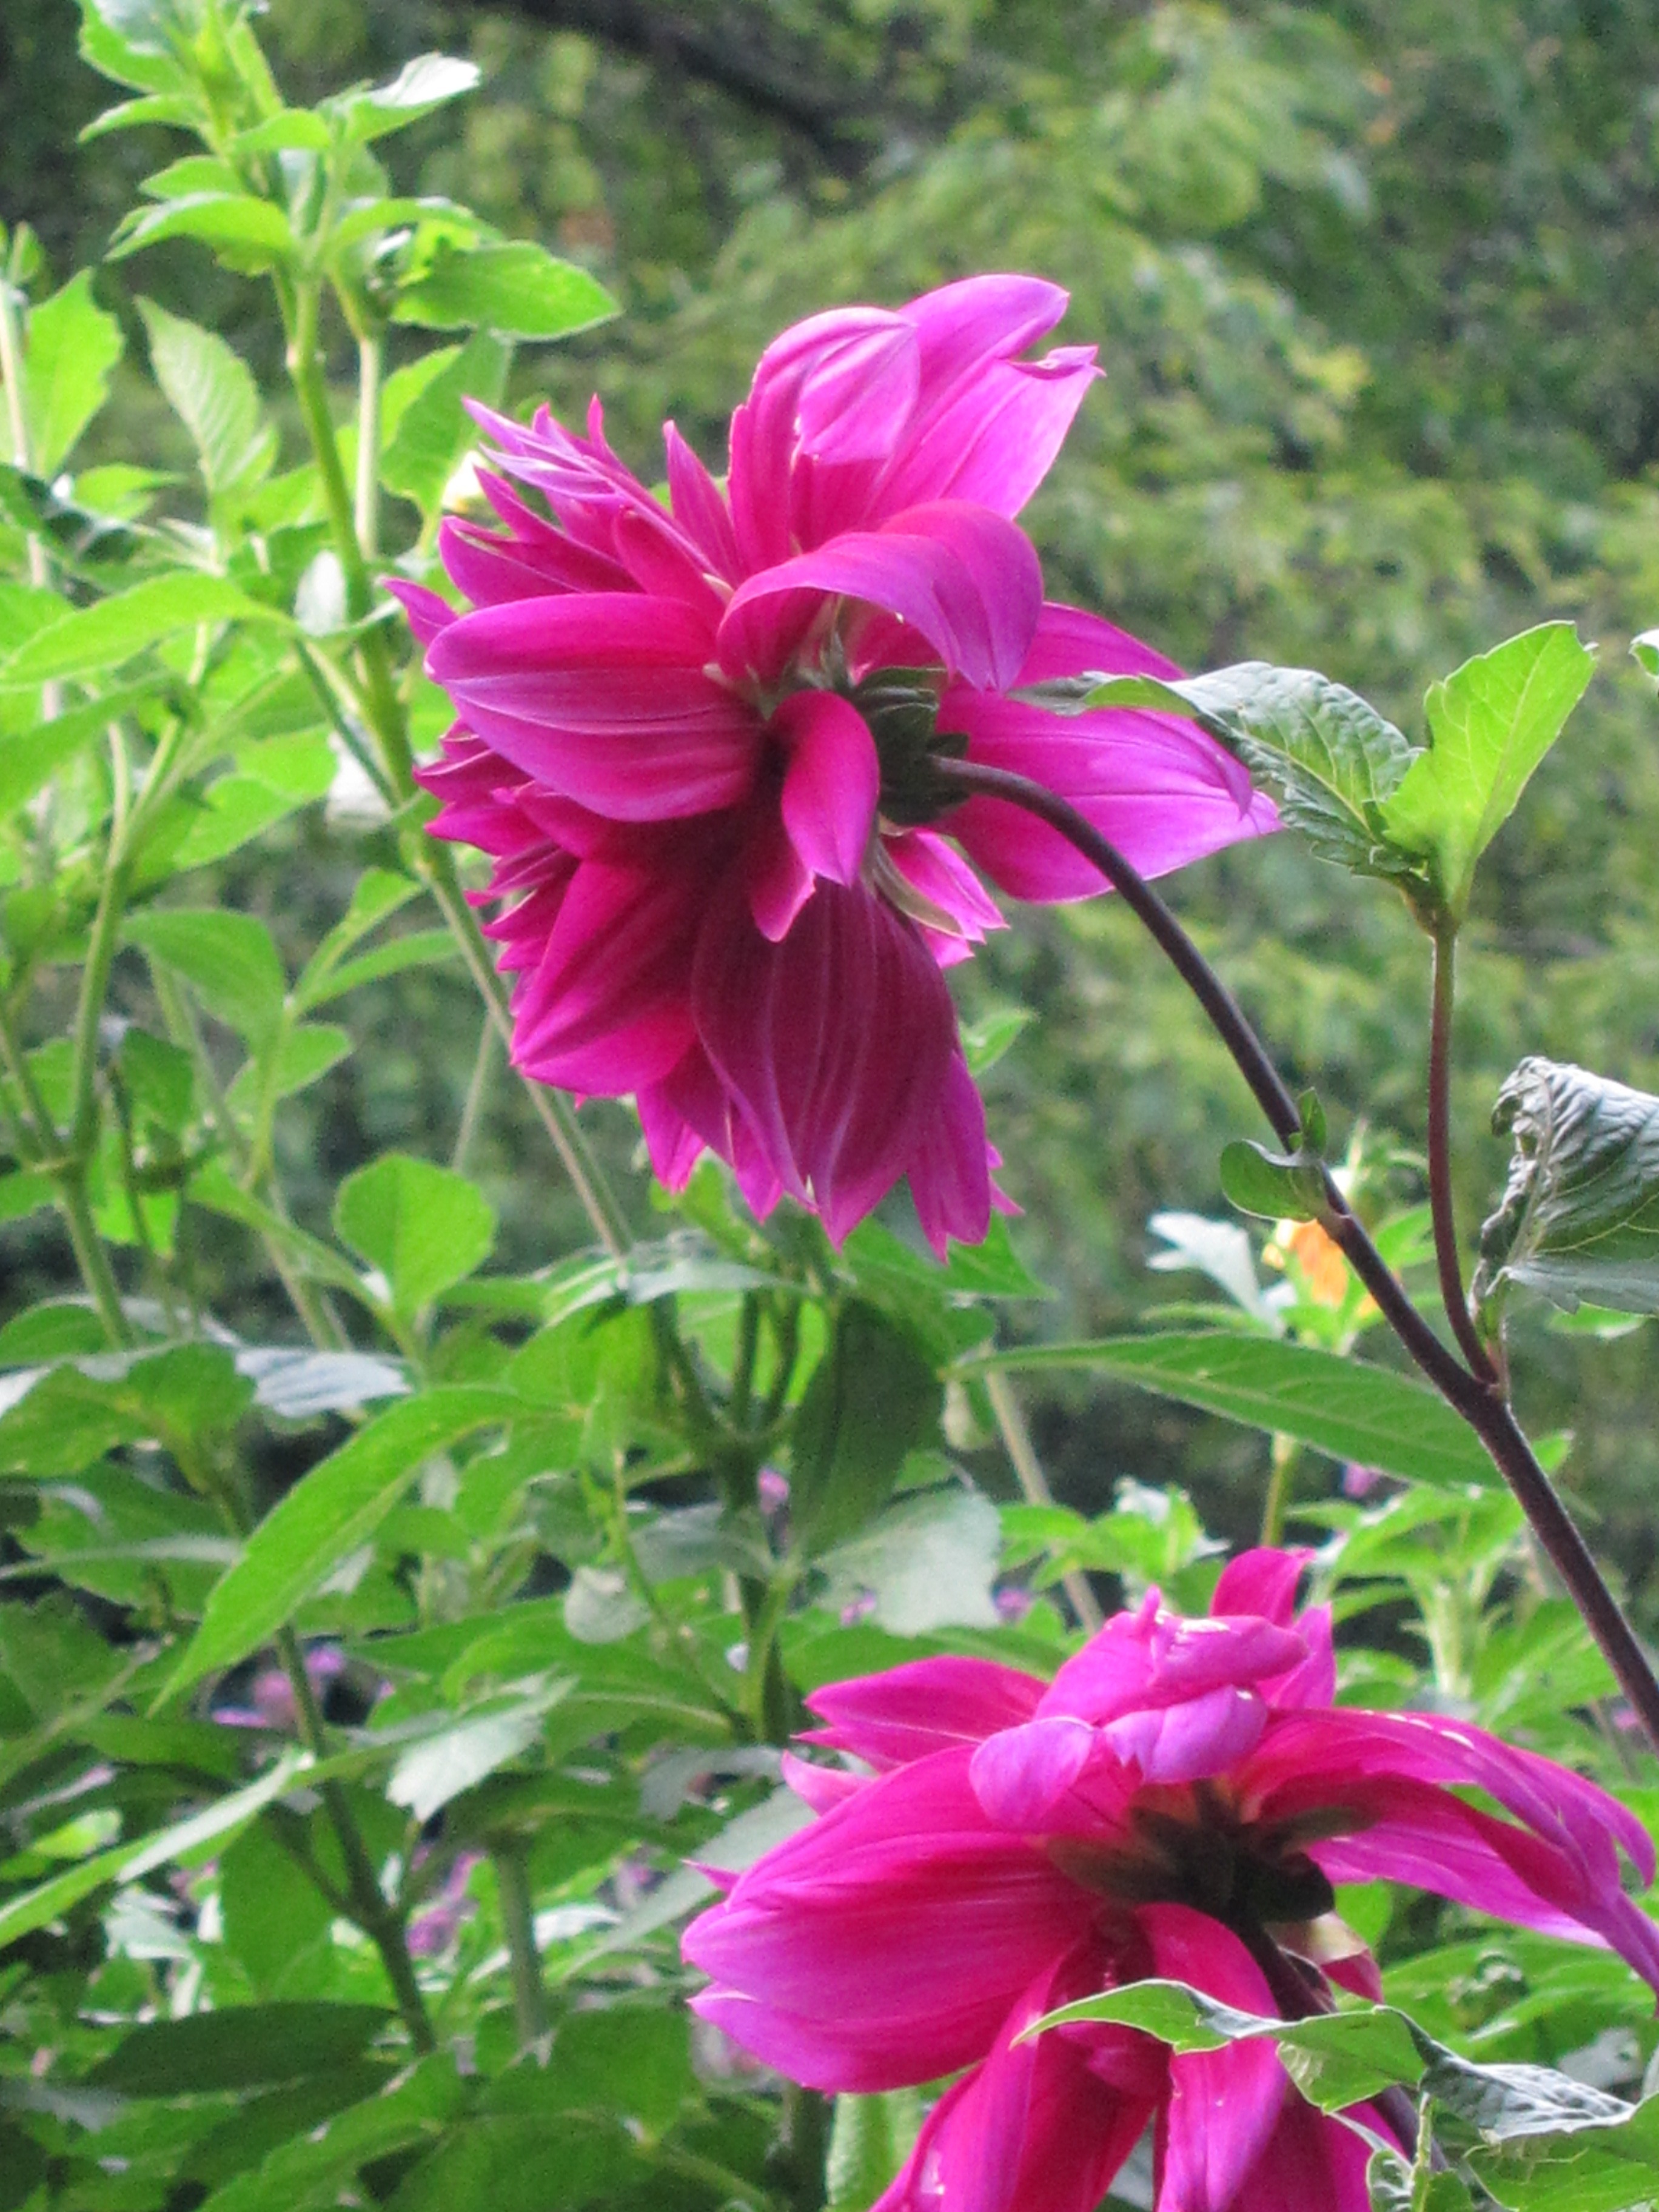
nature, plant, flower, petal, botany, garden, pink, flora, greenery, wildflower, hibiscus, fuschia, flowering plant, chinese hibiscus, land plant